Church of St Thomas the Apostle, Killinghall

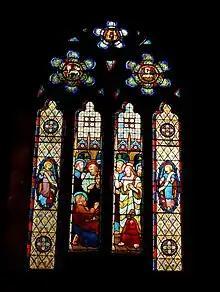
The east window

In the two-light window on the north side of the chancel, the left light features the Raising of Lazarus story (John 11:1–44). The text says "Lazarus come forth" (John 11.43) and "Jesus wept" (John 11.35). The second light illustrates the story of the Raising of the son of the widow of Nain (Luke 7:11–17) This window was dedicated to William Strother by his mother. The Strothers were major landowners in the village area, living locally at Low Hall, Kennel Hall Farm and Westfield. The east window was made by Cox & Son. The design of the central two lights is based on John 20:24–29, the story of Doubting Thomas. In this image, Thomas (shown kneeling at bottom of second light from left) has finally seen the Resurrection and checked the wounds, and he now believes in it. The top part of the window consists of three small rose lights, containing symbols. The left symbol is the Paschal Lamb, a heraldic symbol in which the Lamb of God carries the cross of St. George. The right-hand rose shows a pelican vulning, a heraldic symbol (a crest in this case) of a self-sacrificing pelican feeding her young with the blood from her breast, symbolising the Passion. This medieval symbol was superseded by the Lamb and Flag. The image in the uppermost rose shows the intertwined Alpha and Omega. Thomas Strother, who paid for this window, dedicated it to his wife or mother, and died while the church was in process of construction. The two-light window on the north side of the chancel is dedicated to Thomas Strother (1806–1879) by his widow. The left-hand light represents St Peter, carrying the Keys of Heaven, with his book at his feet, symbolising the Scriptures. The angel below him carries the words, "Rejoice in the lord alway" (Paul's Epistle to the Philippians 4:4). The right hand light shows Paul the Apostle carrying a sword symbolising his martyrdom, with the Scriptures in the form of a book at his feet. The angel below him has the words "The just shall live by faith" (Paul's Epistle to the Romans 1:17).